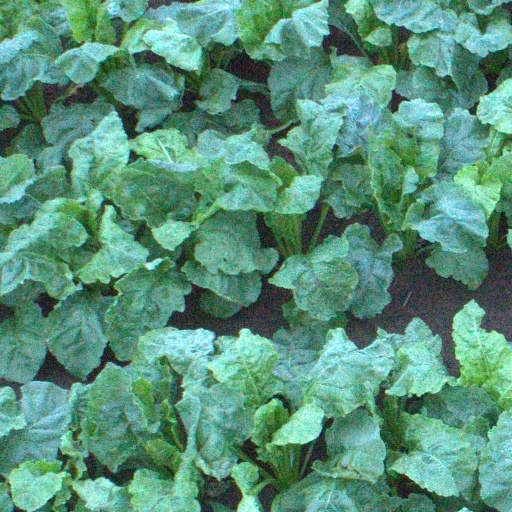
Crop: sugar beet